Laguna Victoria

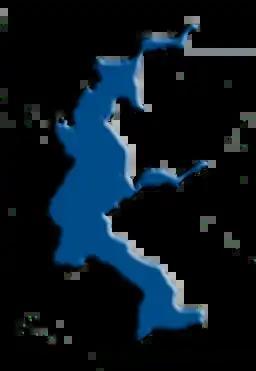
Map

Laguna Victoria is a lake in the Beni Department, Bolivia. At an elevation of 201 m, its surface area is 25 km.